The Body (King novella)

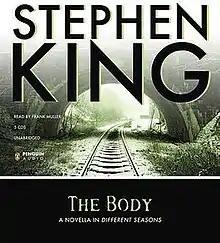
2009 audiobook edition cover

The Body is a novella by American writer Stephen King. "The Body" was published in King's 1982 collection "Different Seasons" and later adapted into the 1986 film "Stand by Me".